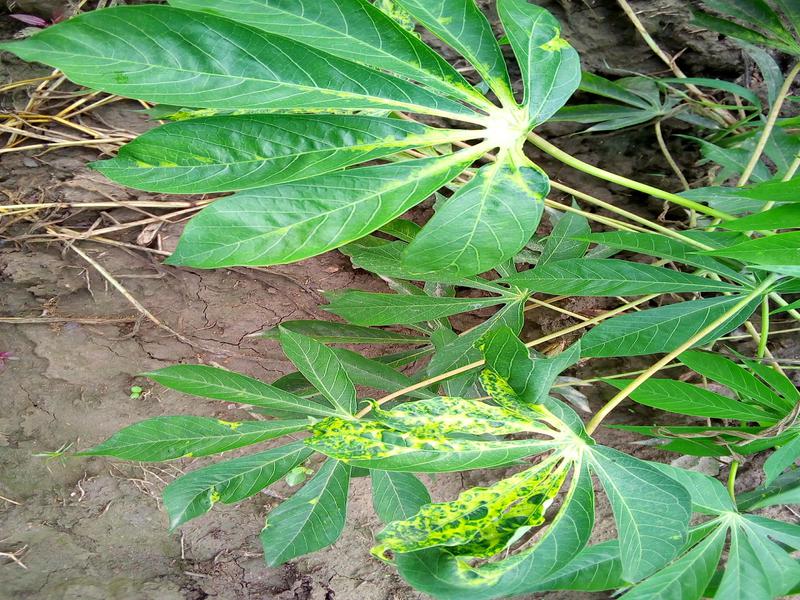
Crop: cassava
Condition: mosaic_disease